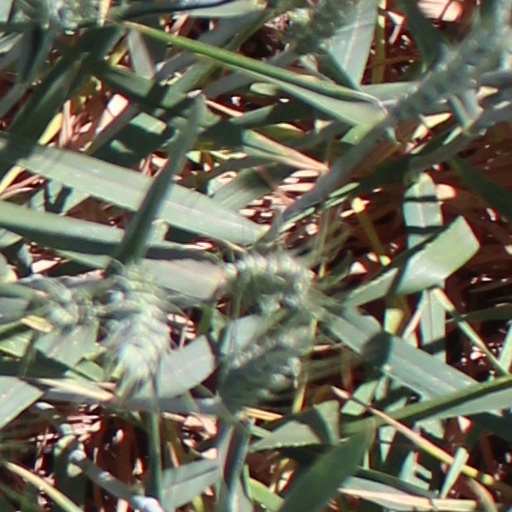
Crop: wheat